Melaleuca trichostachya

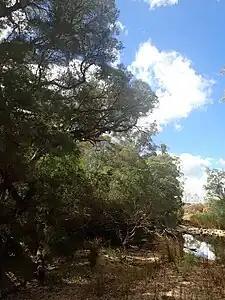
Habit in the Severn River near Ballandean

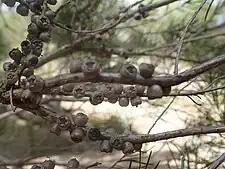
fruit

"Melaleuca trichostachya" is a small tree, usually less than tall with white or brownish, papery bark. Its leaves are usually arranged in alternating pairs (decussate) so that they make four rows along the stem, but unlike "Melaleuca linariifolia" the leaves are sometimes arranged alternately. The leaves are long, wide, flat, linear to lance-shaped and tapering to a point.